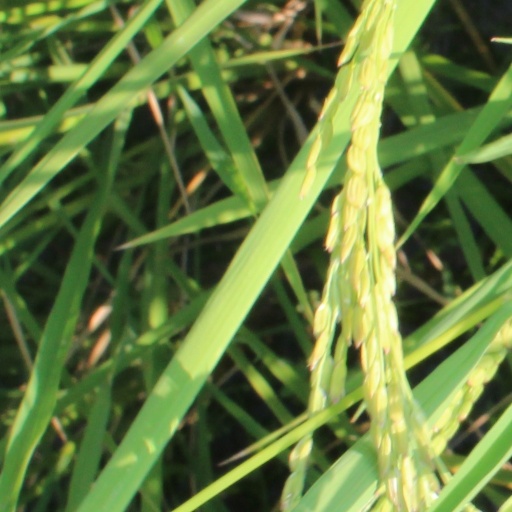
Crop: rice